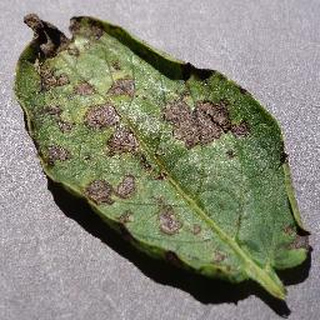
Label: potato_early_blight